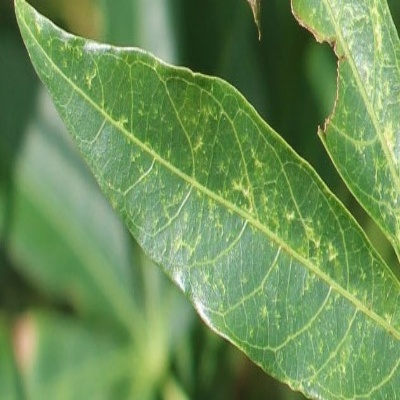
Crop: Cassava
Condition: green mite